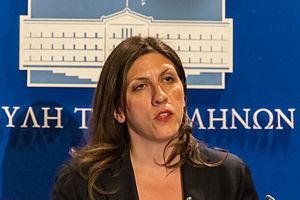
Zoé Konstantopoulou, ancienne présidente du Parlement Hellénique.Ελληνικά: Ζωή Κωνσταντοπούλου
La XVIᵉ législature du Parlement hellénique est la législature du Parlement hellénique du 5 février au 28 août 2015. Elle est composée des 300 députés élus lors des élections législatives grecques de janvier 2015. Il s'agit de la seizième législature de la Troisième République hellénique.